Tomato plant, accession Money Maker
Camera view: vertical (180 deg); turntable rotation: 210 degrees
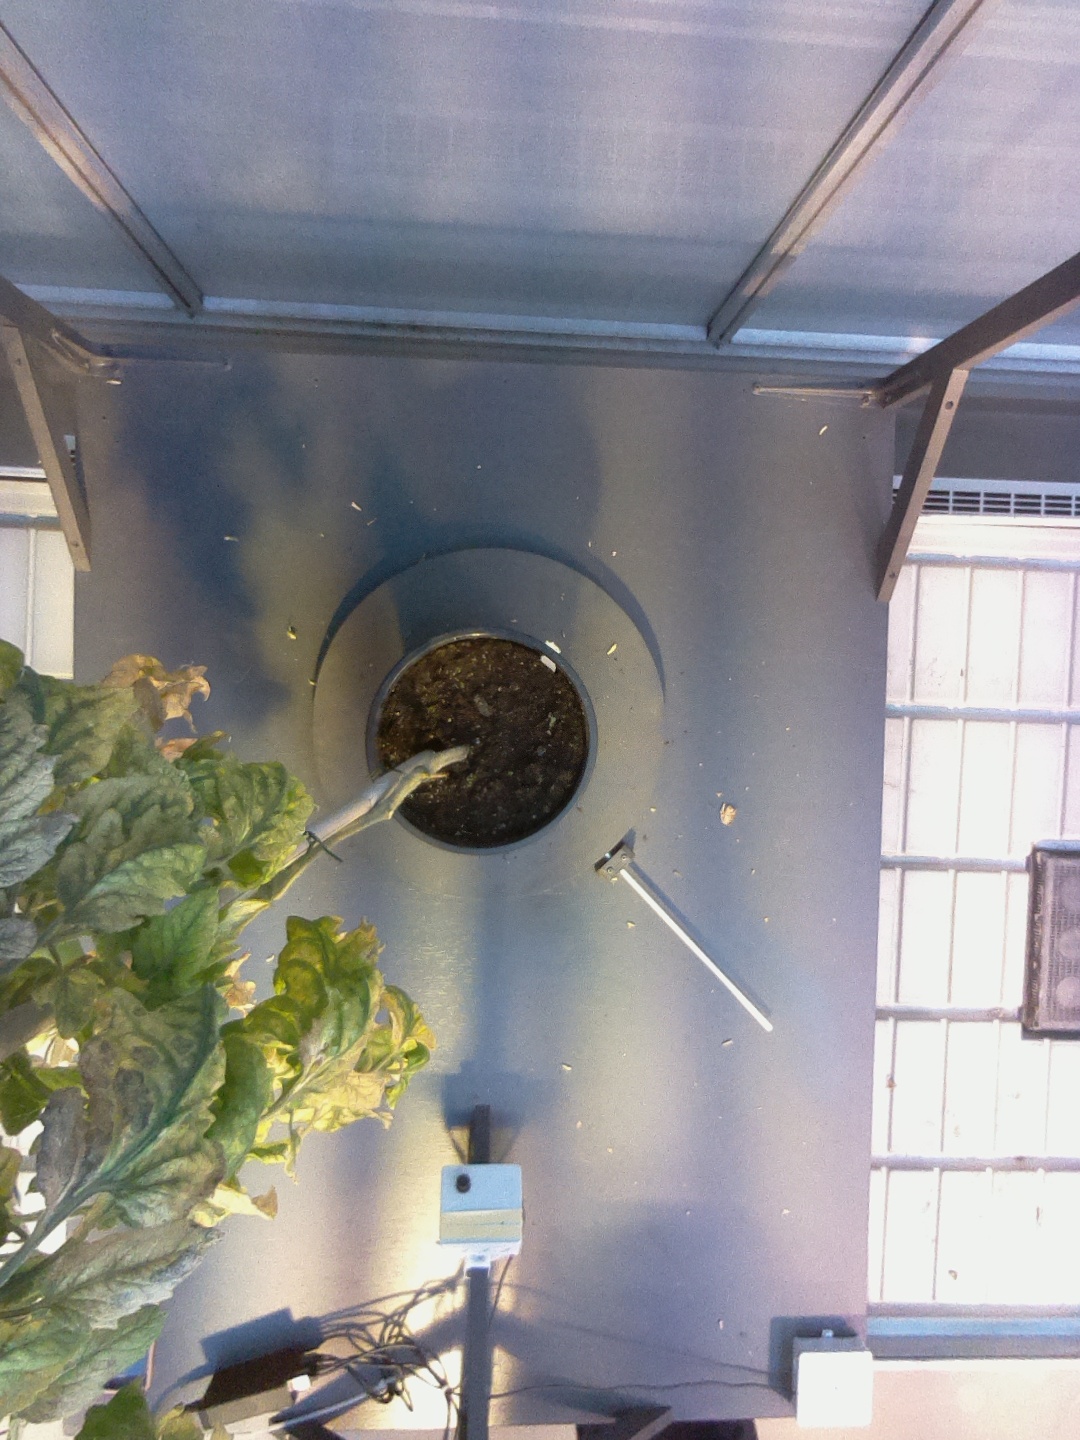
BBCH growth stage 82: 20%-30% of fruits show typical fully ripe color